2nd (Leeds) Yorkshire (West Riding) Engineer Volunteers

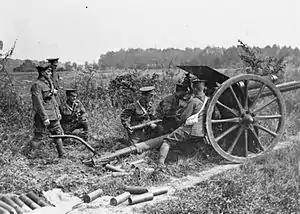
18-pounder in action on the Somme.

Lieutenant-Col Stephenson remained in command of the reorganised brigade, which continued training at Canaples (with B/CCXLVII Bty attached) until the middle of June. The other brigades of 49th DA had already gone into the line under the command of other divisions. On 16 June the brigade moved to Mirvaux, west of Albert, then up to Hédauville on 26 June. The preliminary bombardment for the Somme Offensive had already begun, but CCXLVIII Bde was not involved. Instead, on 1 July (the First day on the Somme) it moved up to an assembly point where it waited under the command of 36th (Ulster) Division for orders to advance behind the infantry. The Ulster Division did reach its objectives – one of the few successes on the day – but the divisions on either flank had failed despite the assistance of part of 49th (WR) Division from reserve, and the 36th could not hold its positions. The order for CCXLVIII Bde to advance never came, and at the end of the day it marched back to Hédauville. Next day A, C and B/CCXLVII Batteries handed over their guns to 32nd and 36th Divisions to replace theirs damaged in action.